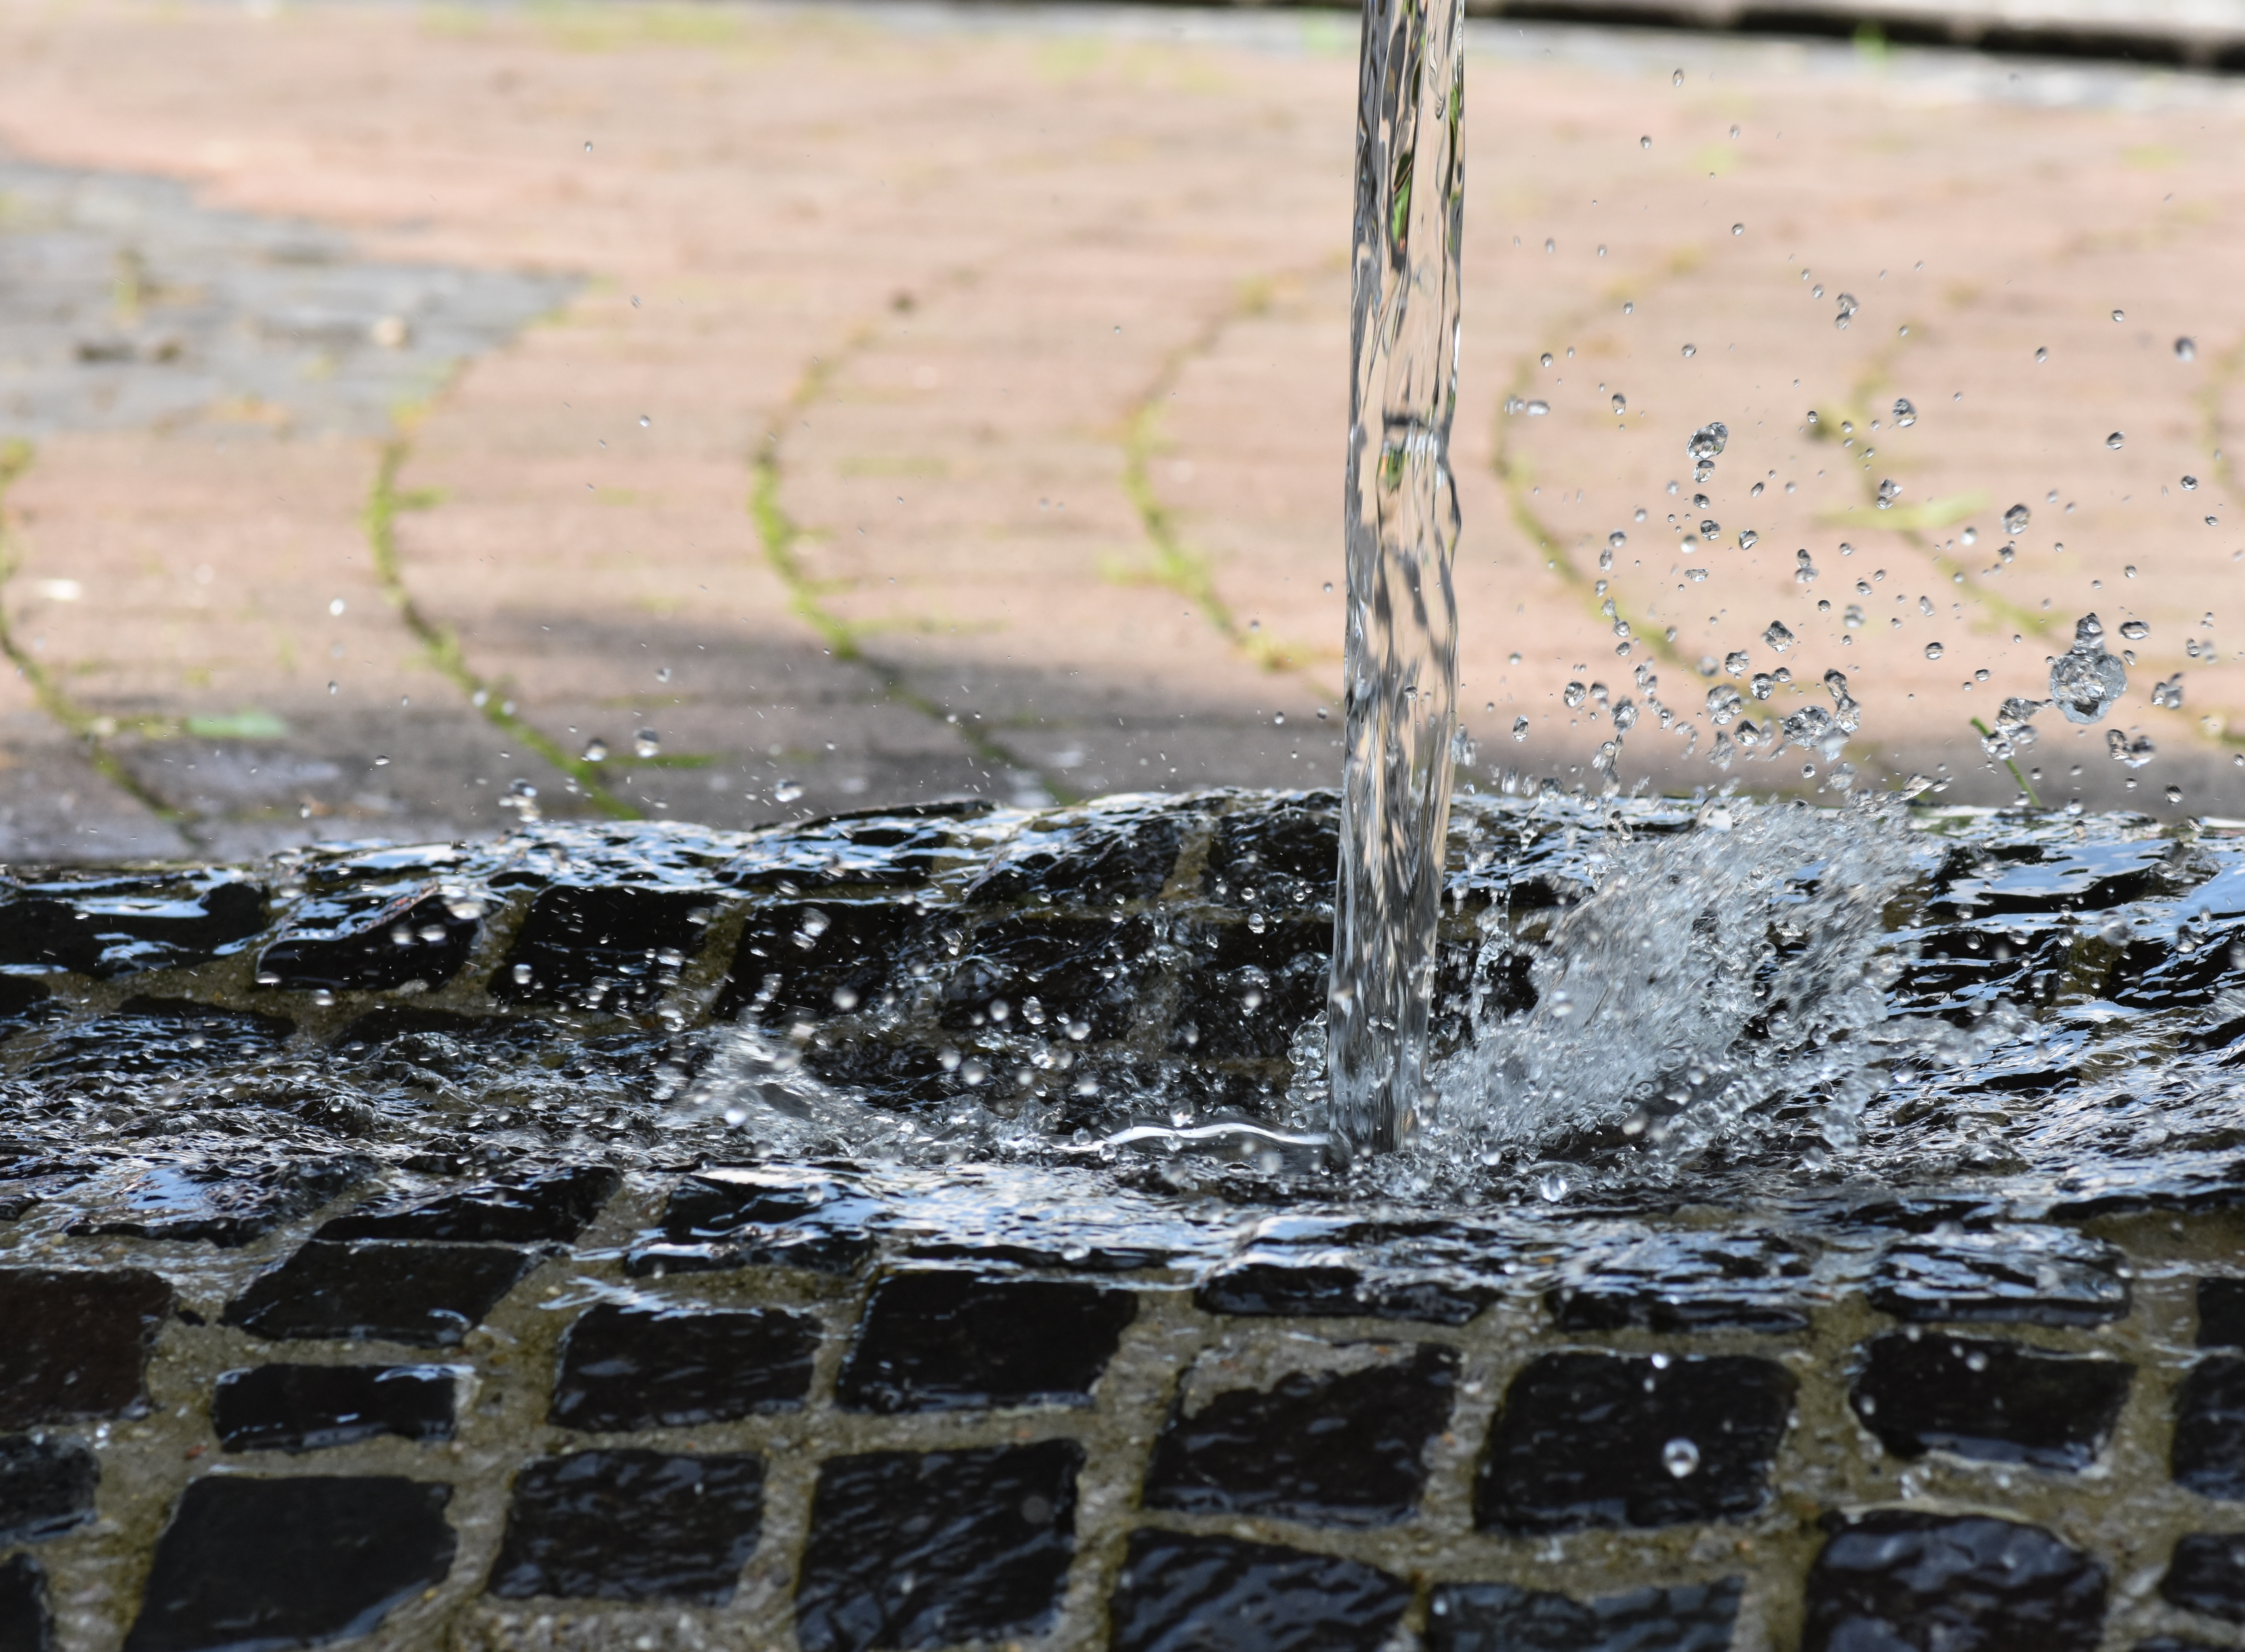
water, ray, rain, wave, frost, jet, reflection, weather, soil, material, drip, fountain, out, freezing, inject